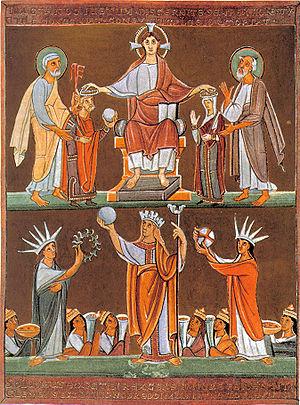
Le Livre des péricopes d'Henri II est un manuscrit enluminé du Moyen Âge réalisé pour l'empereur Henri II vers 1002-1012. Il est conservé à Munich à la Bayerische Staatsbibliothek.
Cette page concerne l'année 1002 du calendrier julien.
Sainte Cunégonde, née vers 975 à Wettenberg et morte le 3 mars 1033 à Kaufungen, reine de Germanie, duchesse de Bavière puis impératrice du Saint-Empire, est l'épouse de l'empereur Henri II dit le Saint ou le Boiteux, avec lequel elle co-règne.